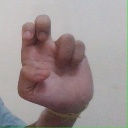
अक्षर: अ